2008 1000 km of Silverstone

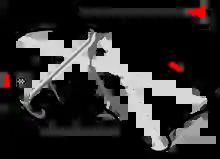
Map of the Silverstone Circuit (2004–2009)

The 2008 Autosport 1000 km of Silverstone was the fifth and final race of the 2008 Le Mans Series season. It took place at the Silverstone Circuit, Great Britain, on 14 September 2008. The race was attended by a record crowd of 53,000 spectators.